Pooja (1954 film)

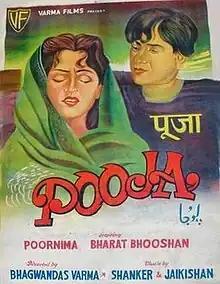

Pooja (Hindi for "Worship") is a 1954 Bollywood film starring Bharat Bhushan and Purnima, produced and distributed by Varma Films. It was directed by Bhagwan Das Varma, one of the founders of Varma Films, who had earlier also directed the film "Aurat" (1953) for Varma Films. Bharat Bhushan, who was playing the lead role in "Pooja", had previously worked as the lead actor in two films distributed by Varma Films: the box-office hit Suhaag Raat (1948) and Thes (1949). "Pooja" was the first film in which Purnima, who had previously worked in supporting roles for several movies for Varma Films, worked as the leading actress in the film.